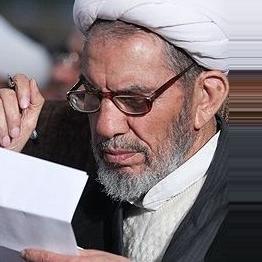
Age: 85